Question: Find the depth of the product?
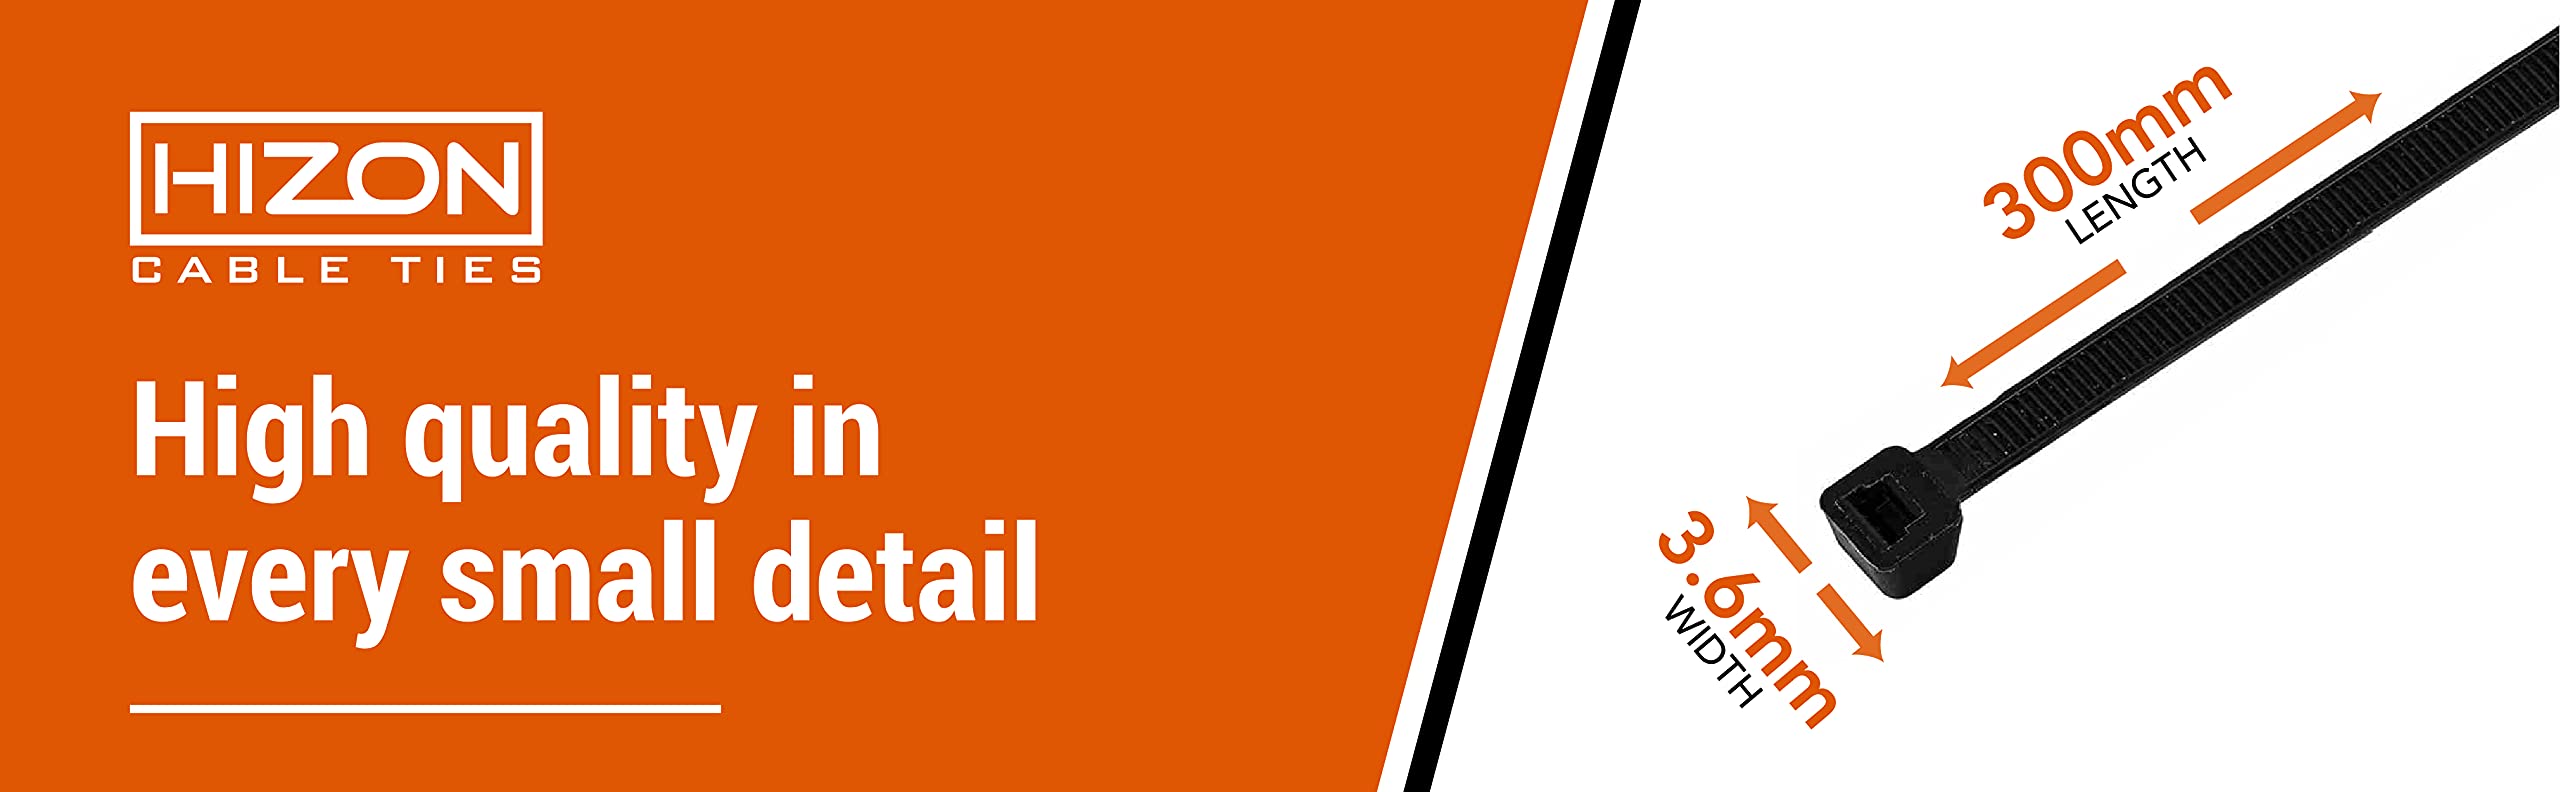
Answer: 300.0 millimetre